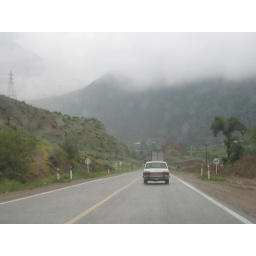
Typical highway leading to mountainous region in Iran. The road is on the way to Babol city.